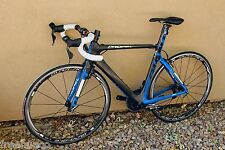
Vehicle type: Bikes